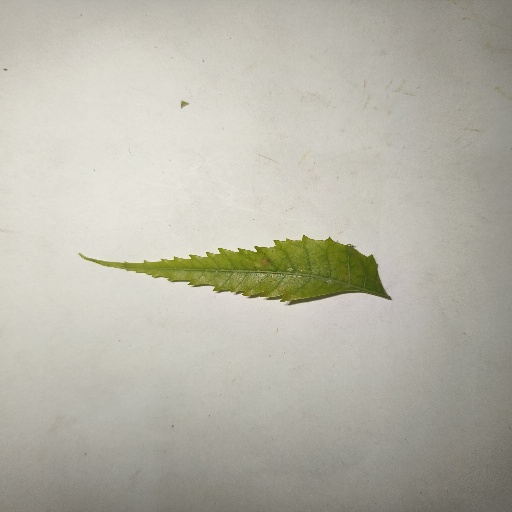
Species: Neem
Leaf condition: Yellow Leaf